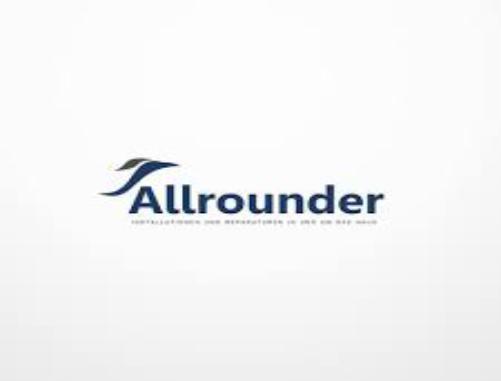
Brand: Allrounder
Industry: Clothes